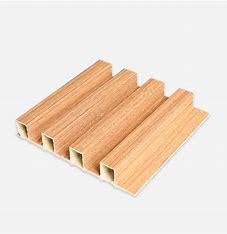
Brand: ON
Model: 100